Ferdinand Buisson

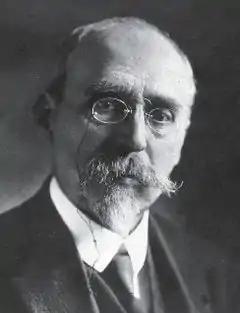
Ferdinand Buisson in the 1920s

Buisson was sympathetic to women's suffrage, unlike most Radicals, and was rapporteur of the committee that examined the proposal of Paul Dussaussoy for limited women's suffrage. The bill was pushed to the bottom of the agenda of the committee on voting rules. The President of the committee judged it important to separate the question of votes for women from the more important question of proportional representation, which was considered first. Buisson submitted a separate report on women's suffrage on 16 July 1909, some months after Dussaussoy's death. Buisson's report supported the proposal.